Docodon

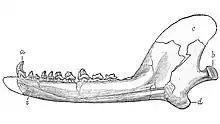
"Docodon striatus"

"Docodon" was the first docodontan cynodont found and named, and later gave its name to the family Docodontidae as well as the order Docodonta. Docodonts had more complex shaped teeth than other early non-mammalian mammaliaforms, with piercing and crushing surfaces that would have allowed members of this family to eat a wider range of food types. These complex teeth are more similar to those of later mammal groups, but evolved independently of them.